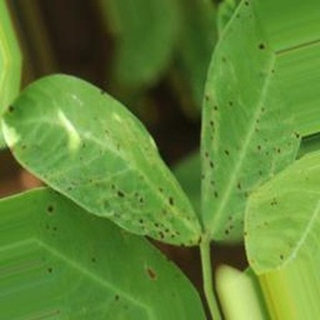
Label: groundnut_early_leaf_spot